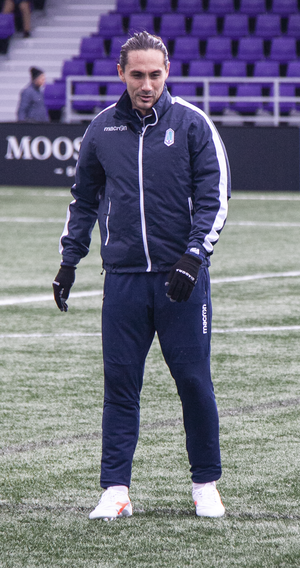
Issey Nakajima-Farran
Issey Nakajima-Farran er en canadisk-japansk professionel fodboldspiller, der spiller for Toronto FC. Issey og AC Horsens valgte dengang at og ophæve kontrakten, pga Issey ønskede nye udfordringer. Han har i Danmark tidligere spillet for FC Nordsjælland og Vejle Boldklub og derudover for klubber i både Japan og Singapore.